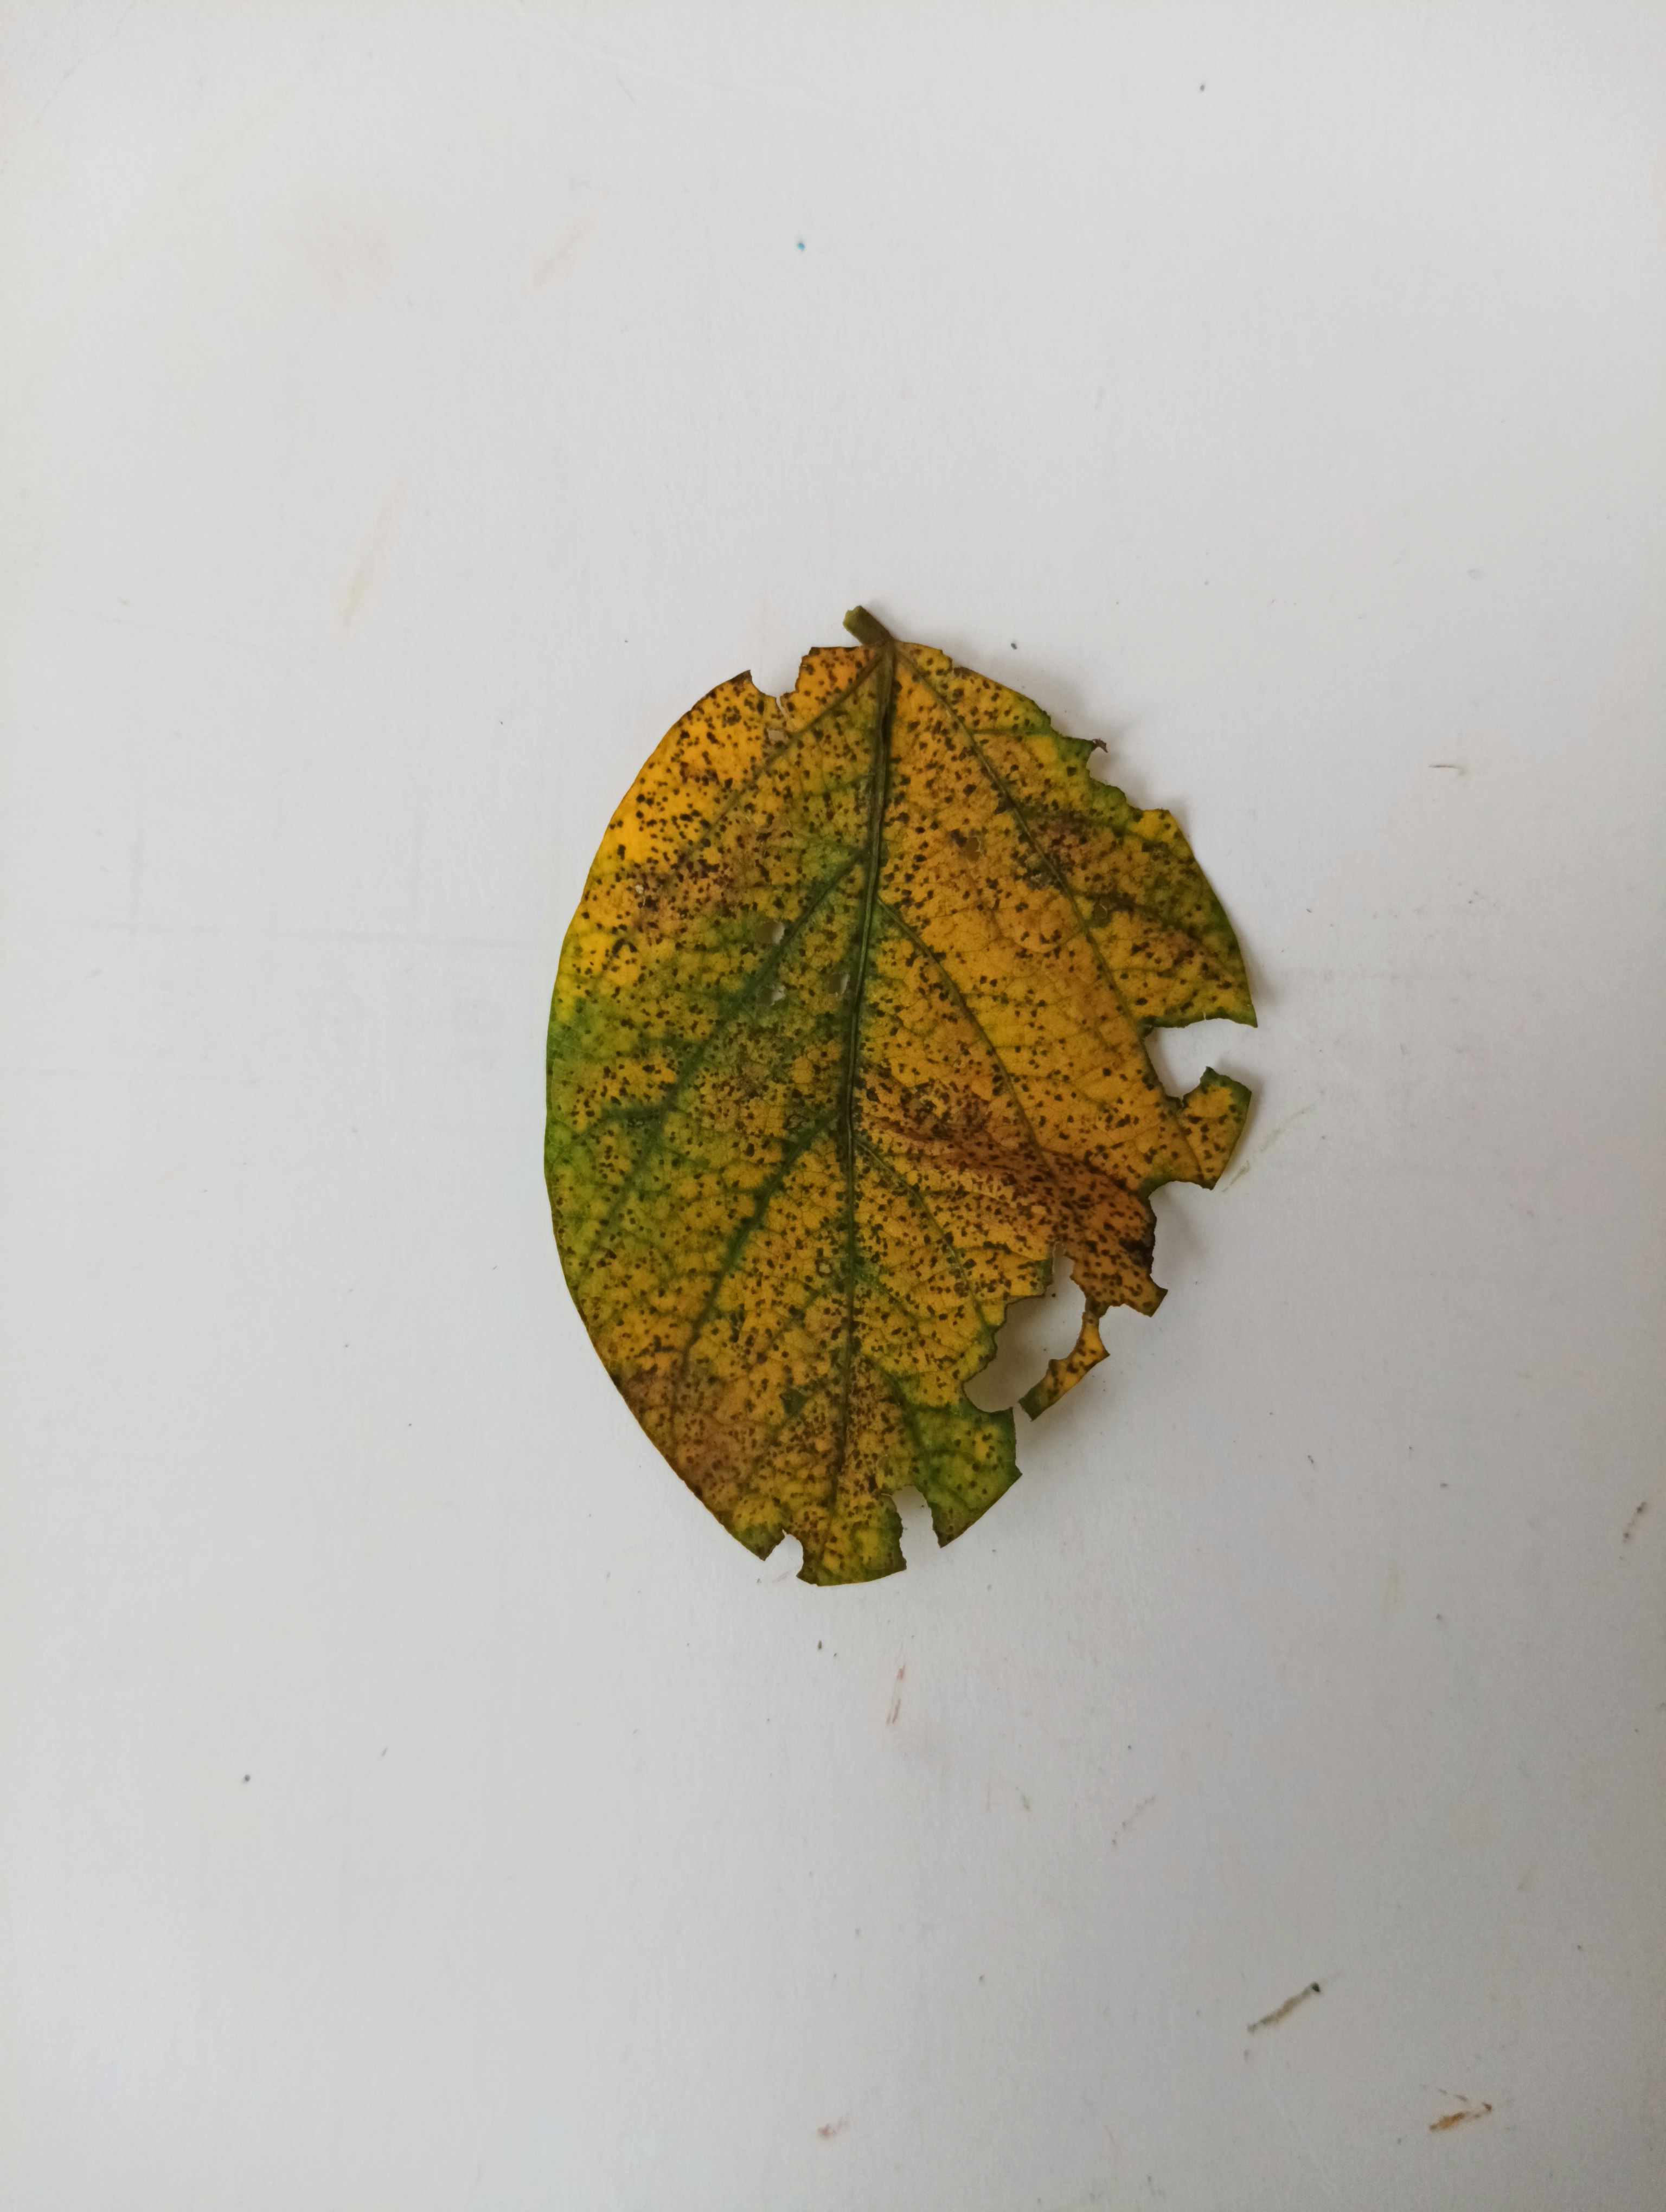
Label: Vein Necrosis